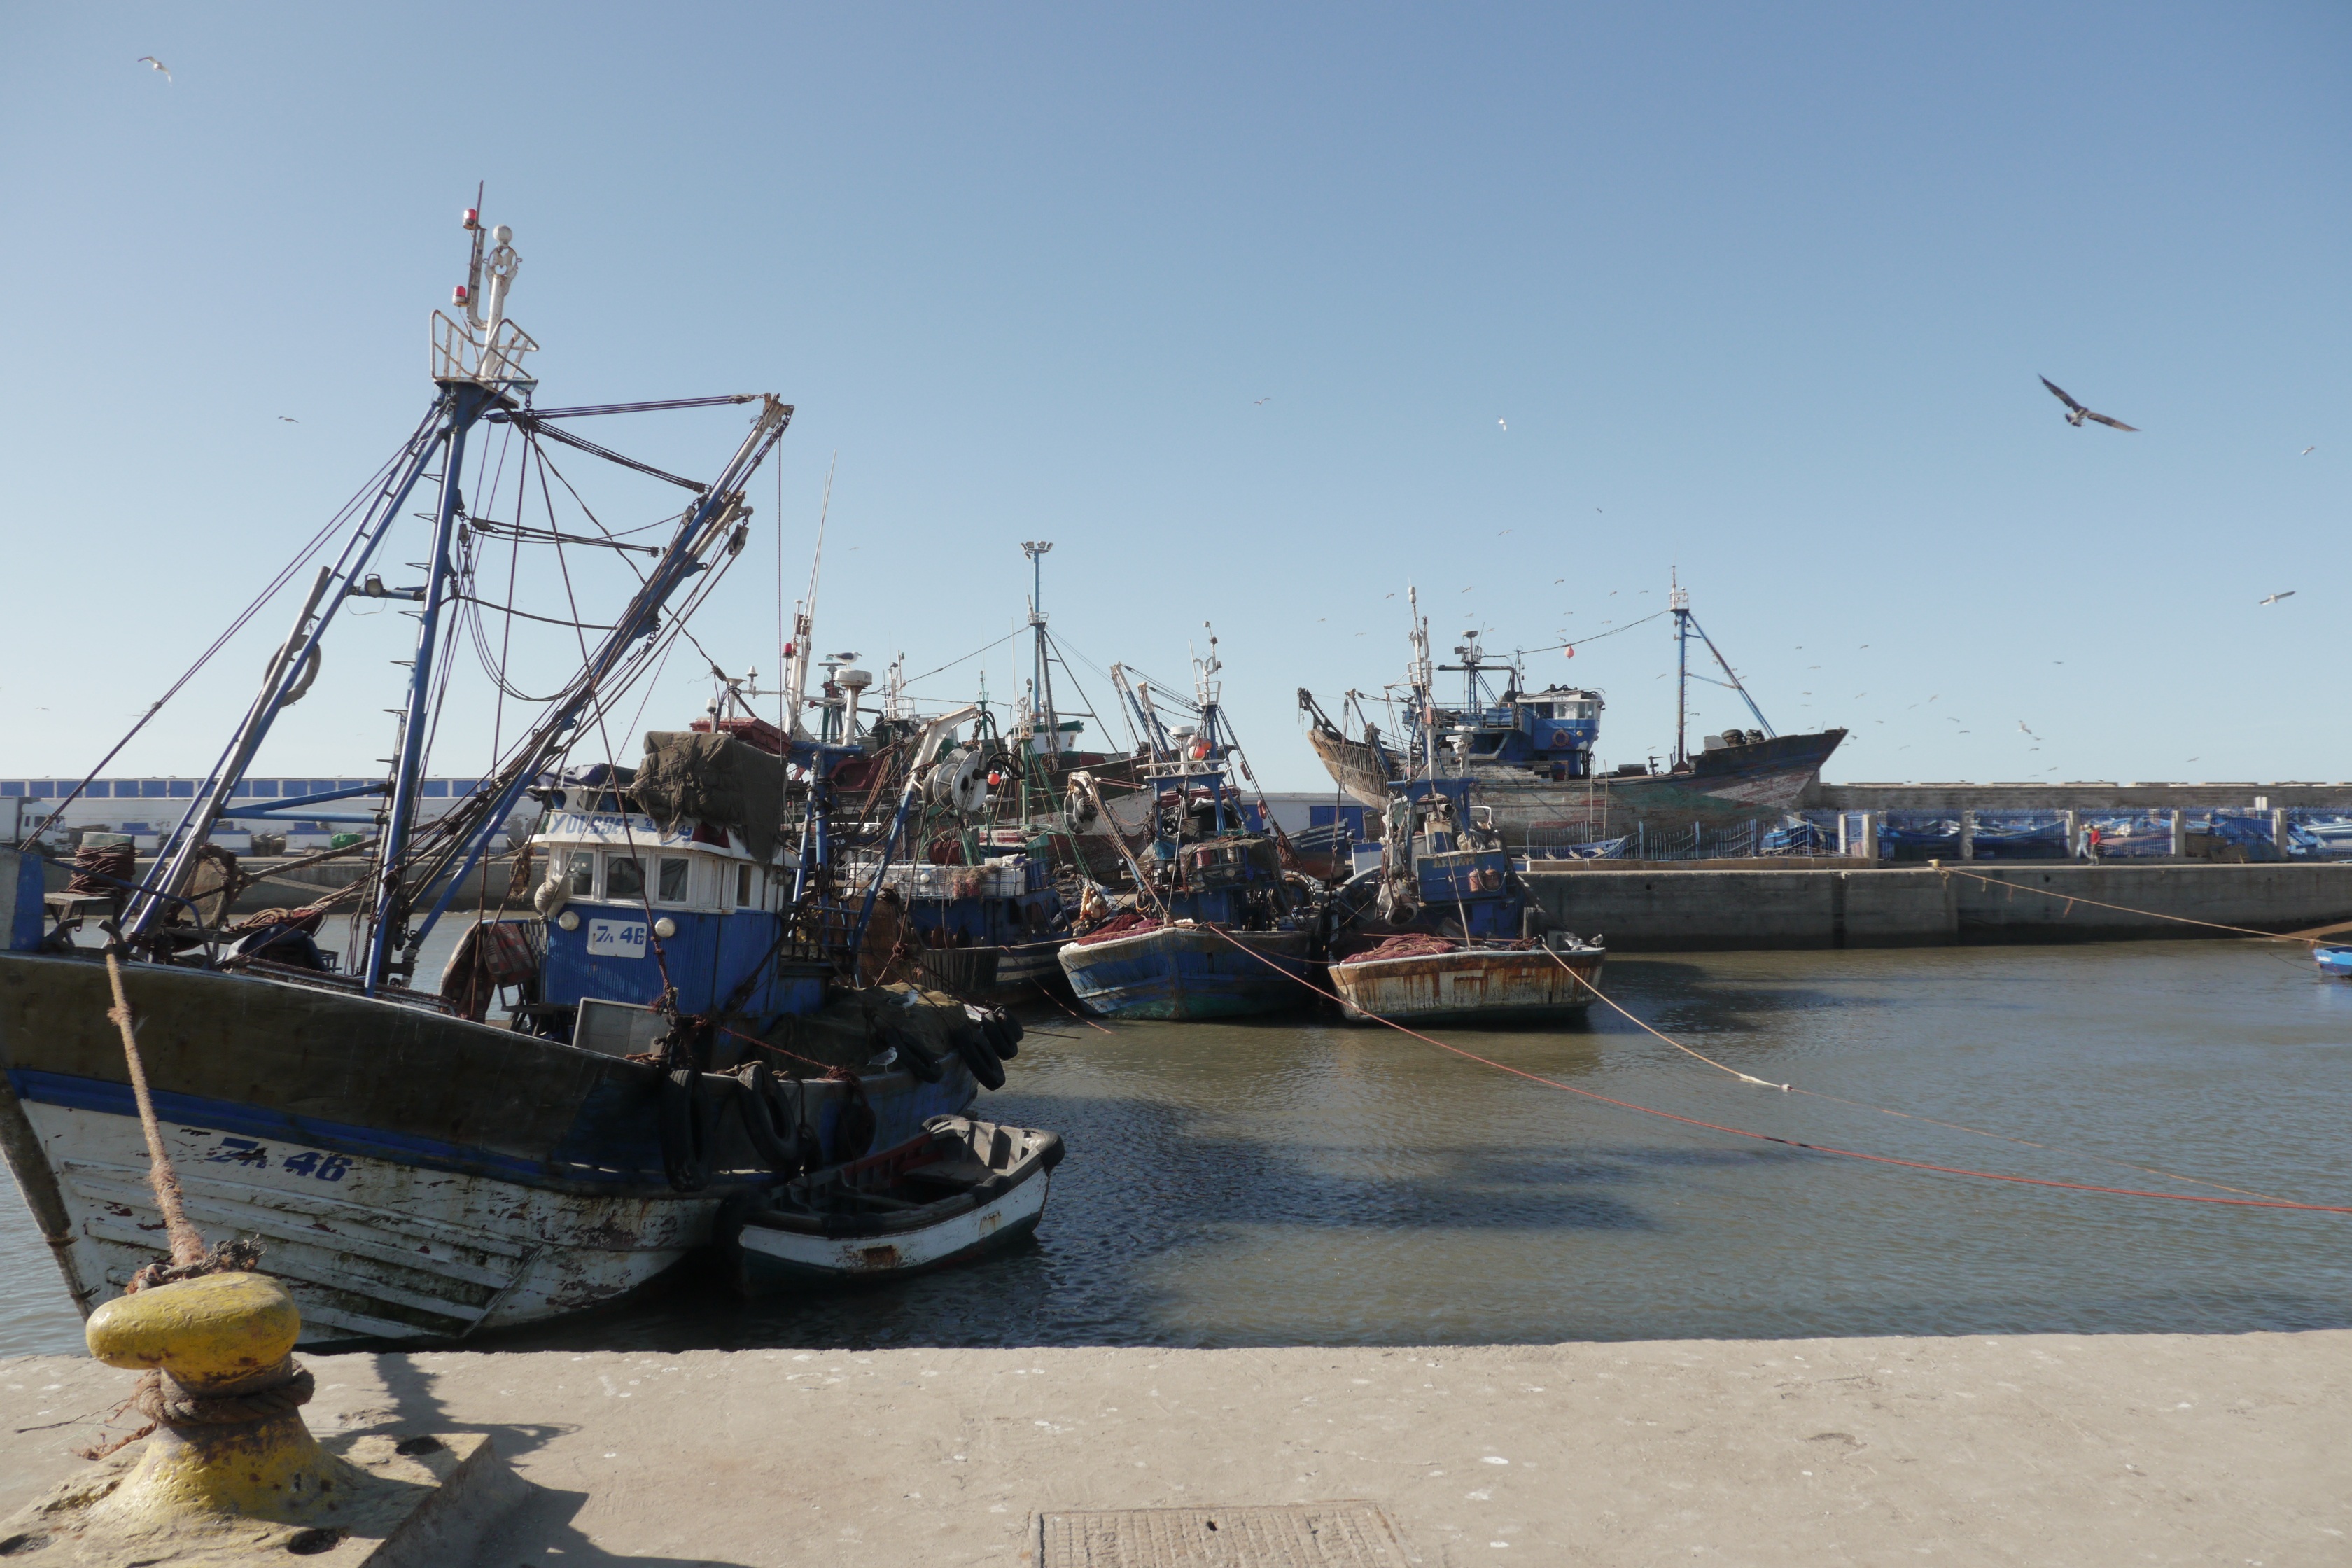
sea, coast, dock, boat, ship, vehicle, mast, bay, harbor, marina, port, infrastructure, watercraft, fishing vessel, fishing boats, fishing trawler, marocco